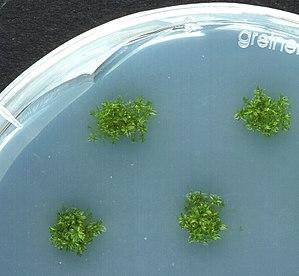
La culture artificielle de tissus réunit une panoplie de techniques utilisées pour maintenir ou faire croître des cellules, tissus ou organes végétaux. L'une de ces techniques, largement utilisée pour produire des clones d'une plante, est la culture in vitro des végétaux vasculaires.